Guy Bradley

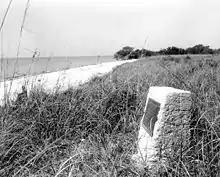
A monument commemorating Bradley was dedicated by the Florida Audubon Society (shown here in 1957), but was washed away by a hurricane in 1960.

Bradley's death and Smith's acquittal made national headlines; detailed stories ran in "The New York Times", the "New York Herald", the "Philadelphia North American", and "Forest and Stream". The warden's wife and two young children were given a home in Key West, paid for by donations secured by the Florida Audubon Society. The Society, however, made no effort to replace Bradley, and his job as warden went unfilled. Bradley's obituary, written by William Dutcher and published in August 1905's edition of "Bird Lore", characterized him as "fearless and brave." Dutcher eulogized Bradley by saying, "A faithful and devoted warden, who was a young and sturdy man, cut off in a moment, for what? That a few more plume birds might be secured to adorn heartless women's bonnets. Heretofore the price has been the life of the birds, now is added human blood. Every great movement must have its martyrs, and Guy M. Bradley is the first martyr in bird protection."